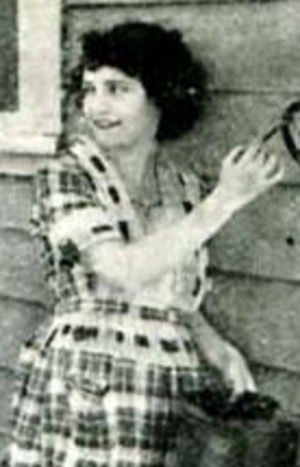
Sybil Seely, de son vrai nom Sybil Travilla, est une actrice née en Californie le 2 janvier 1902 et morte le 26 juin 1984 à Culver City, Los Angeles.